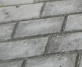
Surface type: paving stones